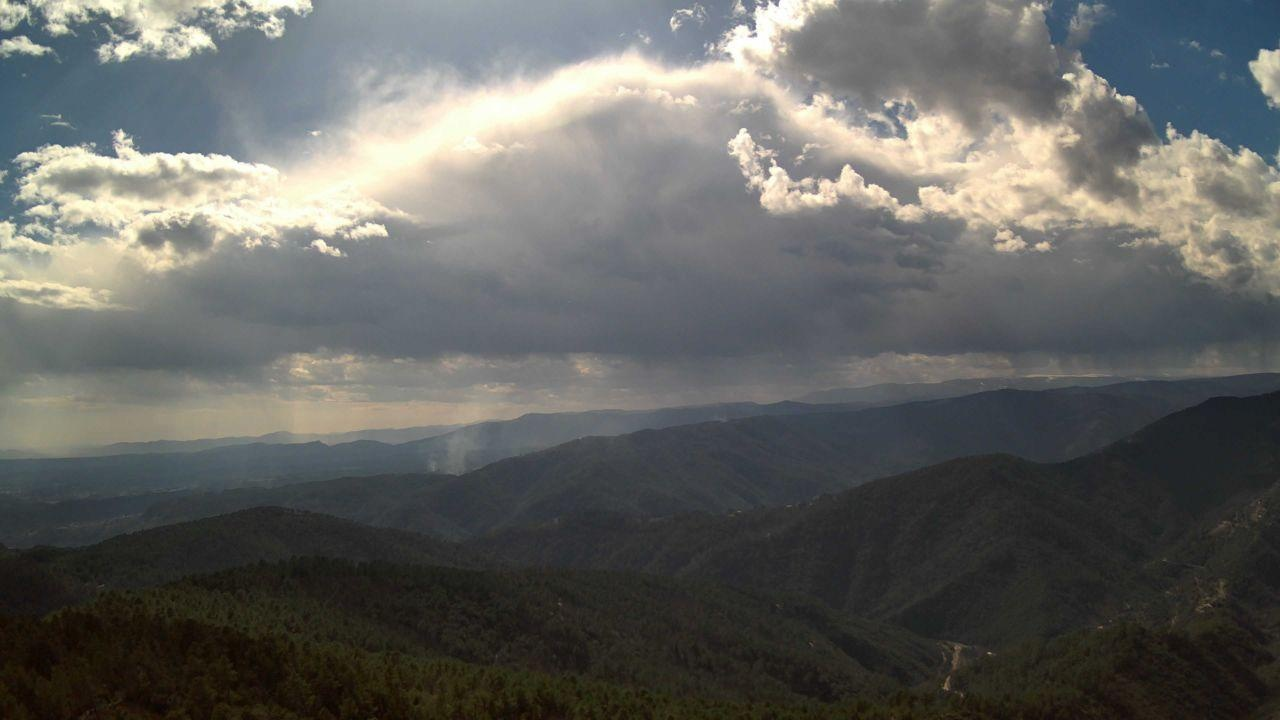
Fire: no
Smoke: yes